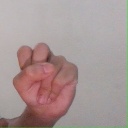
अक्षर: स